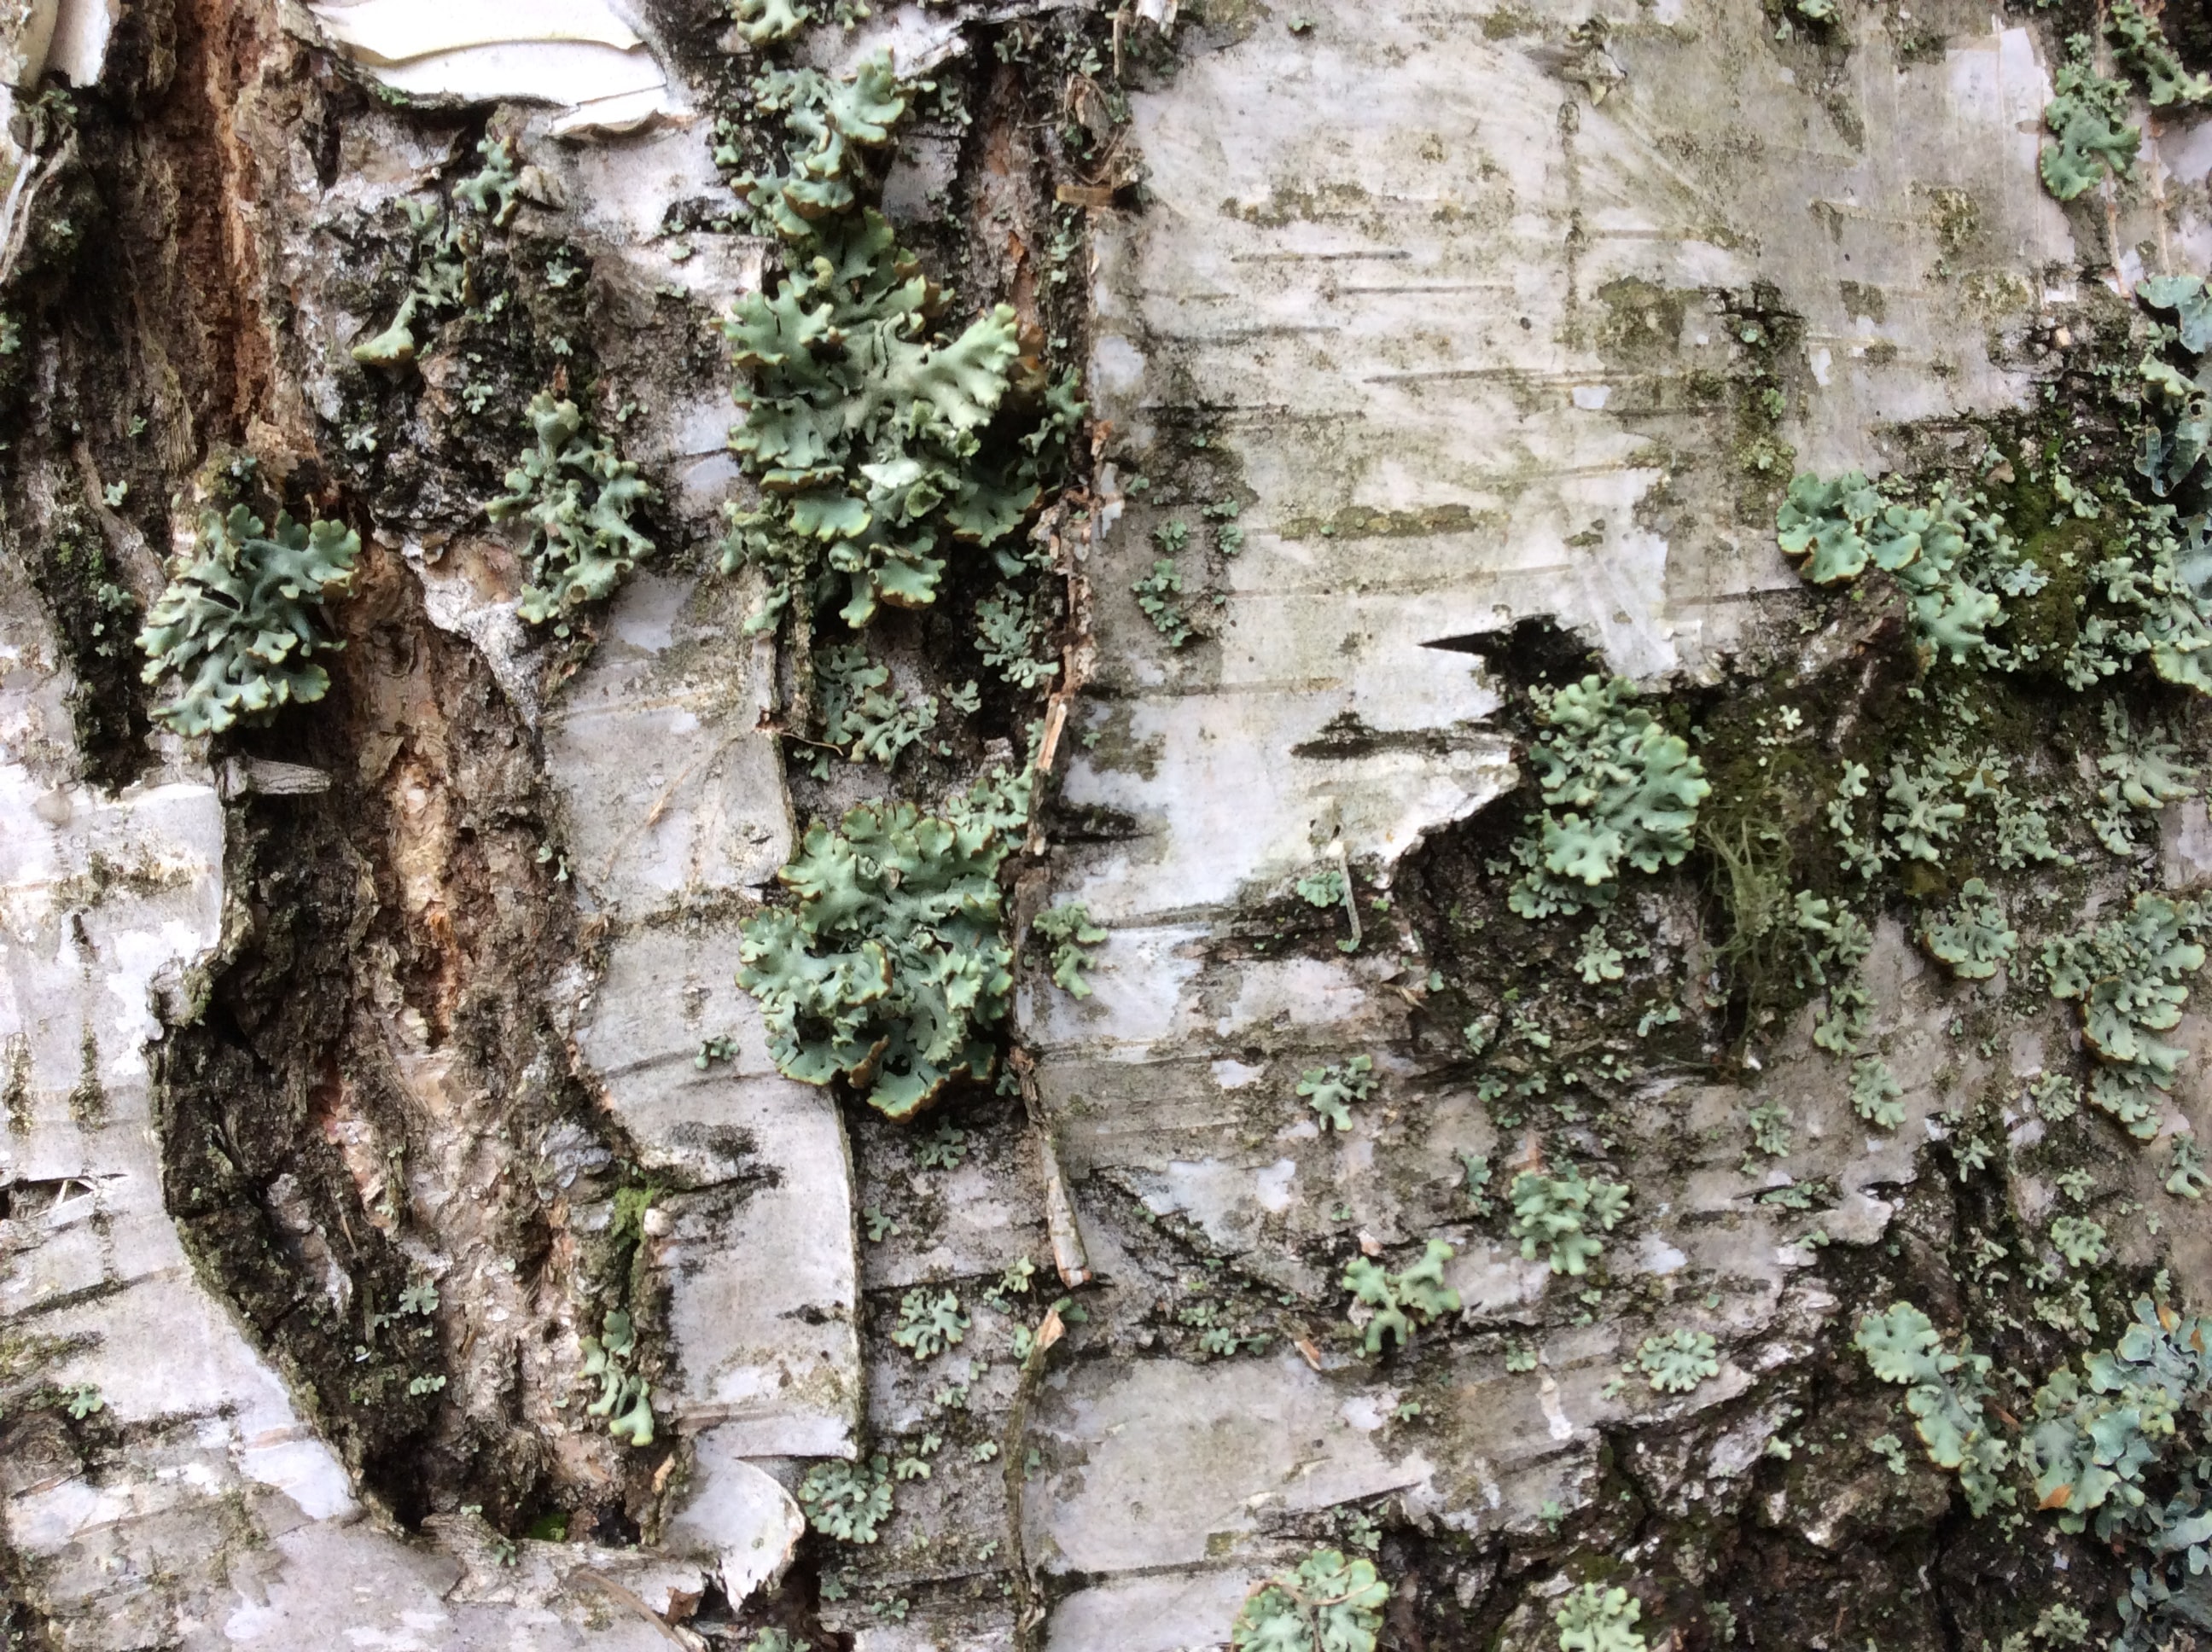
bark, birch, wood, trunk, plant, bedrock, grass, groundcover, formation, terrestrial plant, pattern, brick, rock, outcrop, twig, soil, nature reserve, mold, forest, concrete, non vascular land plant, stone wall, moss, vine, fault, brickwork, birch family, cement, metal, plant stem